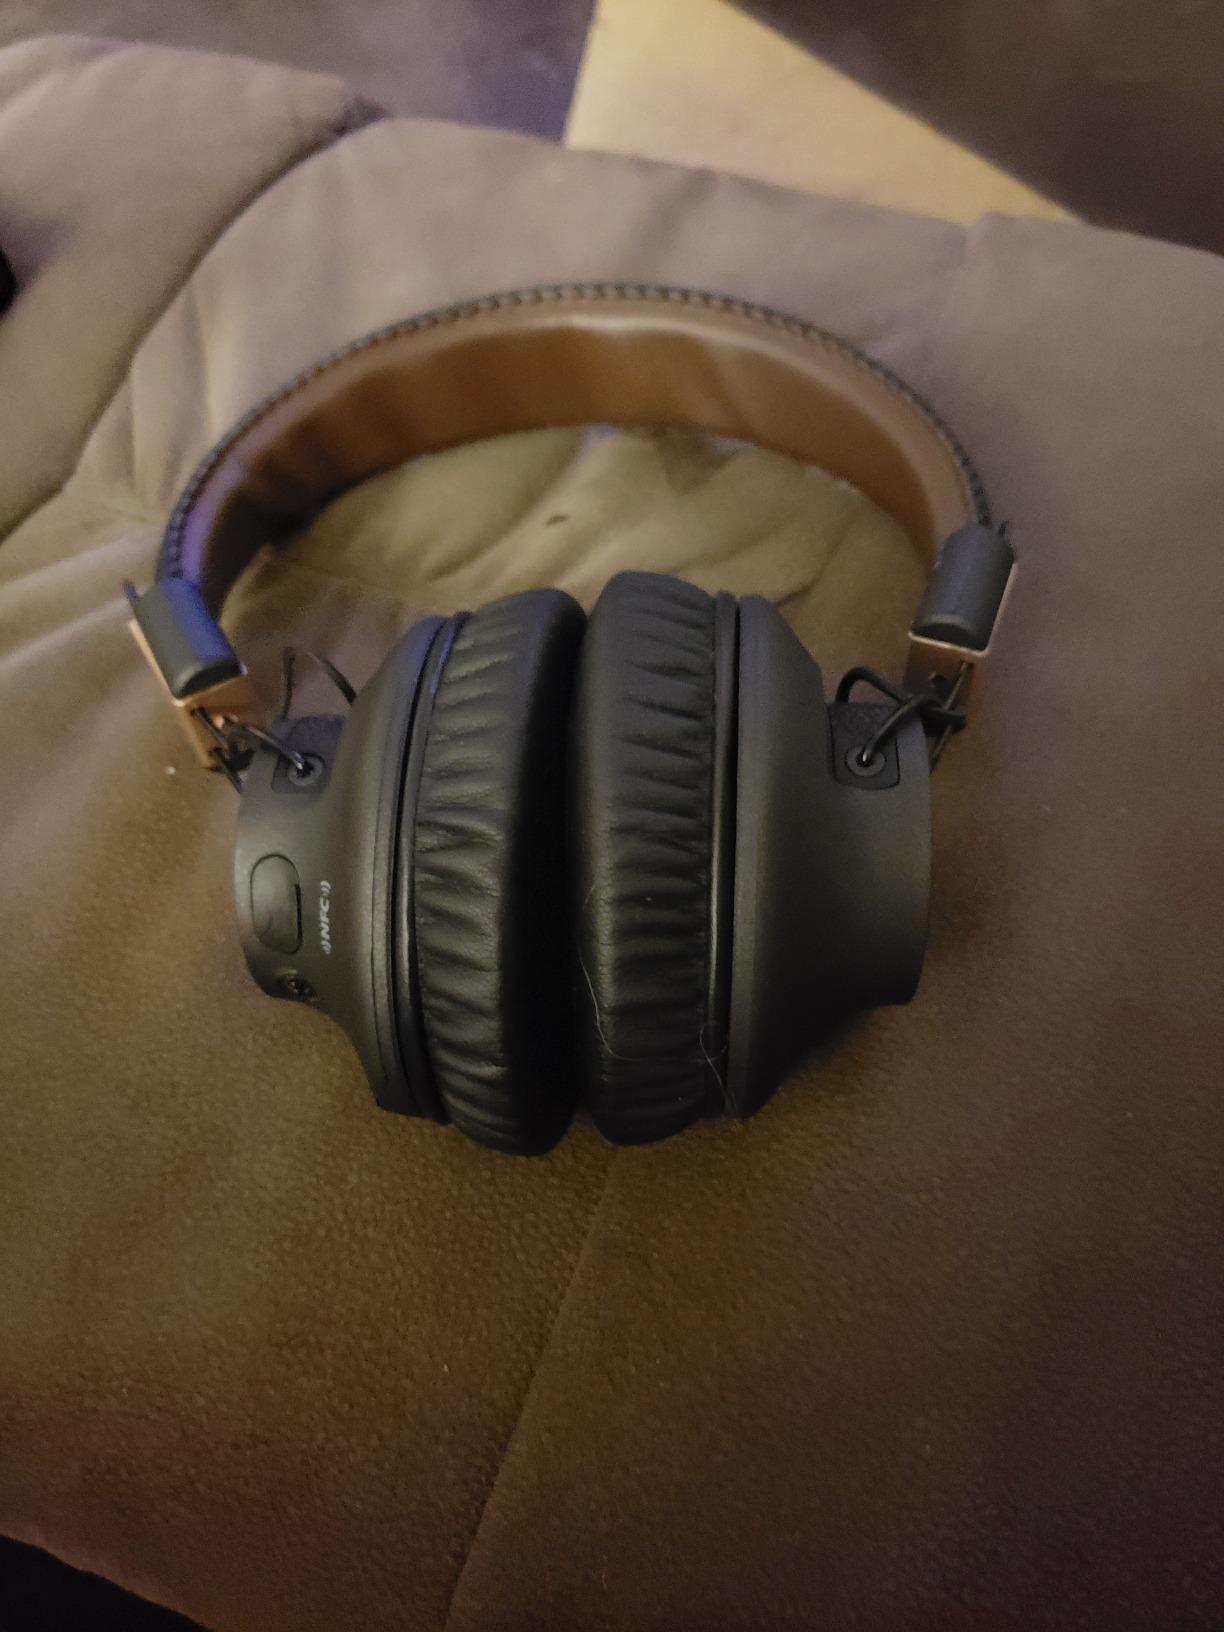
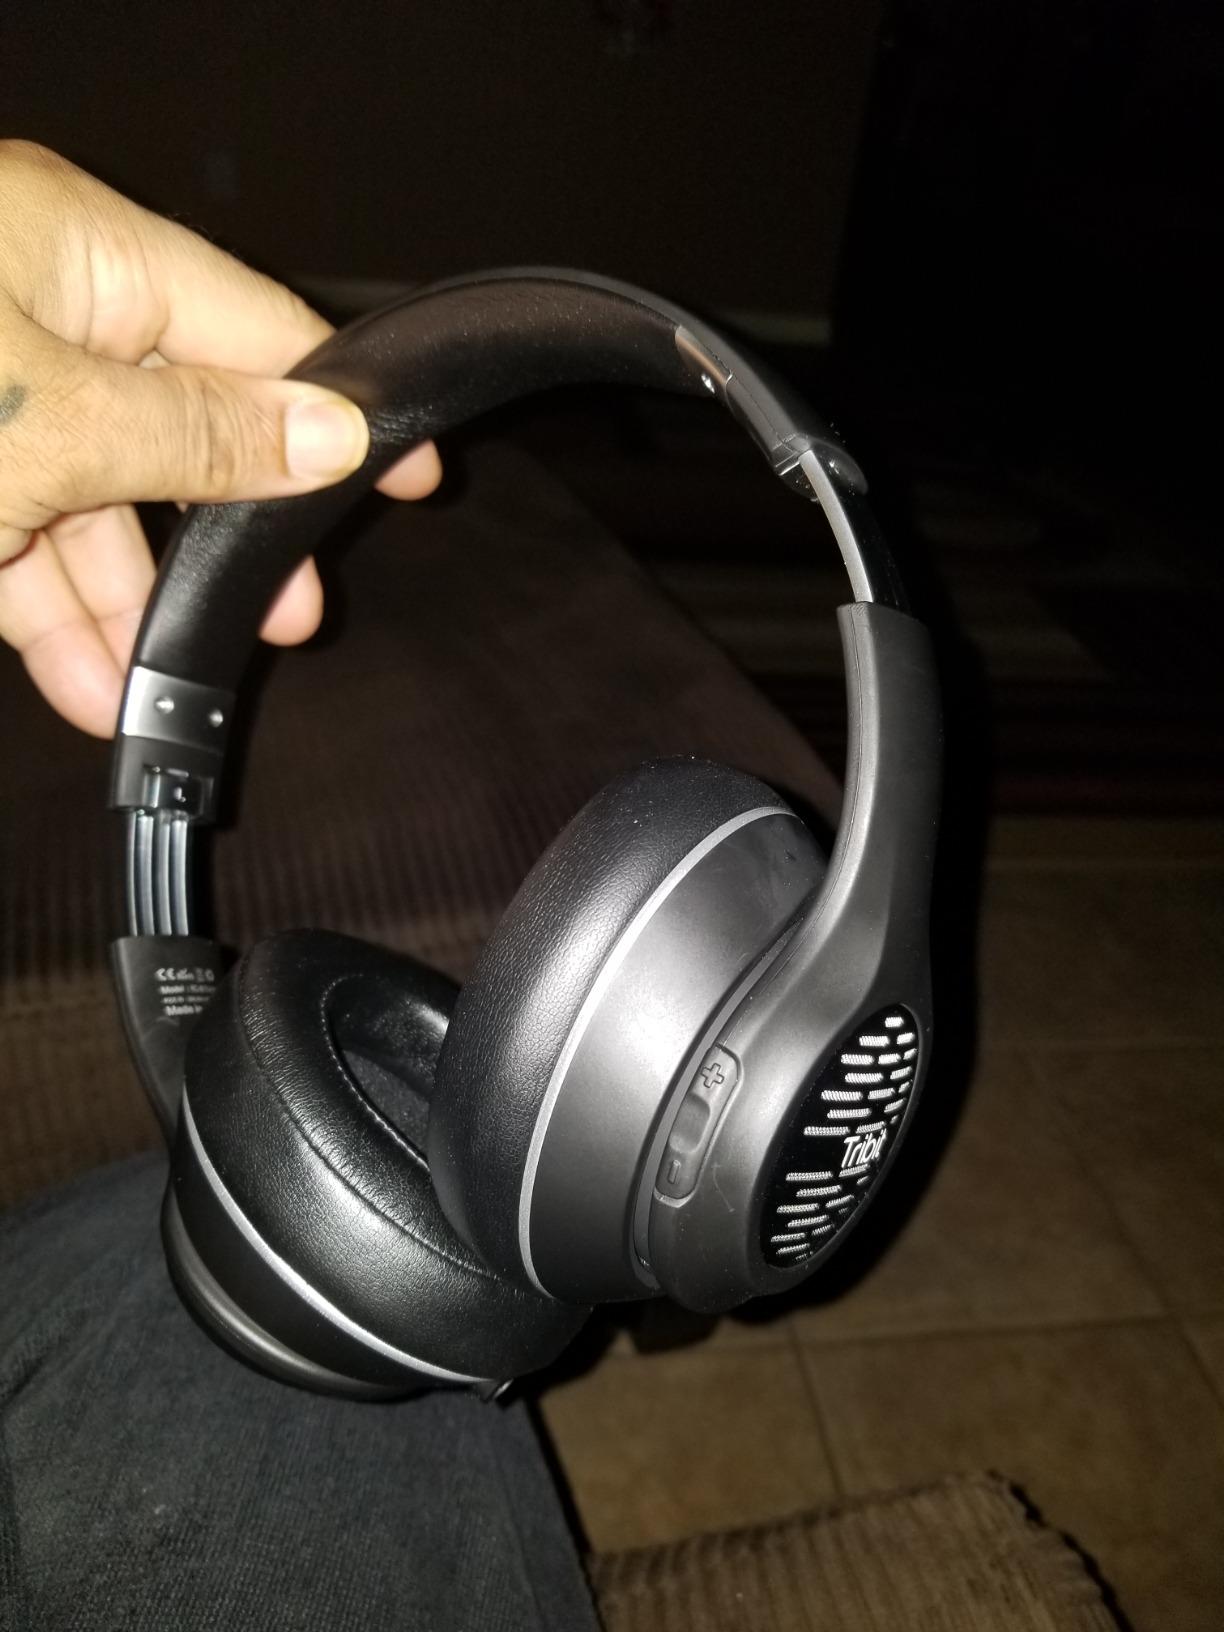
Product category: headphones
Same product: no